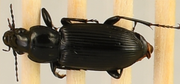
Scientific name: Pterostichus melanarius melanarius
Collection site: Steigerwaldt-Chequamegon NEON (STEI), plot STEI_004